Siege of Chandax

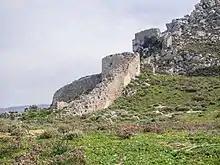
Temenos fortress was built by Nikephoros Phocas after the conquest in the interior of the island

With the capture of Chandax, the rest of Crete quickly capitulated to the Byzantine army, and the island was brought back under the suzerainty of Constantinople, and a long-term effort was made by Byzantium to re-Christianize the island. The island was organized as a regular theme, with a "strategos" based at Chandax. Extensive efforts at conversion of the populace were undertaken, led by John Xenos and Nikon "the Metanoeite". Lying on the southern entry of the Aegean Sea, the conquest of Crete was especially beneficial to the Byzantines due to its strategic position for the purpose of launching raids onto the coast of North Africa.